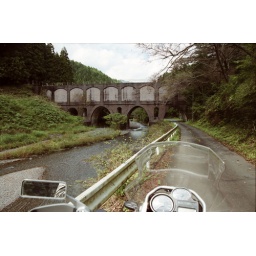
May be a water bridge upon road.